Martin Cash

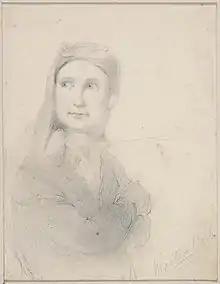
Portrait of bush-ranger Martin Cash, 1823-1843, by Thomas Bock, from original pencil sketch, <a href="http%3A//archival.sl.nsw.gov.au/Details/archive/110327187">PXE 5, f.3

In Van Diemen's Land, Cash eventually came before John Giles Price, a magistrate at Hobart Town, who sentenced him to two years in addition to his original seven years' sentence, and to four years' imprisonment with hard labour at Port Arthur. He briefly escaped and 18 months was added to his time. Again he escaped, and almost made it across the Bass Strait with his partner Bessie, but was caught and faced ten years at Port Arthur, the so-called escape proof colony. His first attempt at escape from Port Arthur failed. However, he managed to swim across the purportedly shark-infested Eaglehawk Neck, the first person to do so. This experience would later prove useful as it earned him much respect from other prisoners.